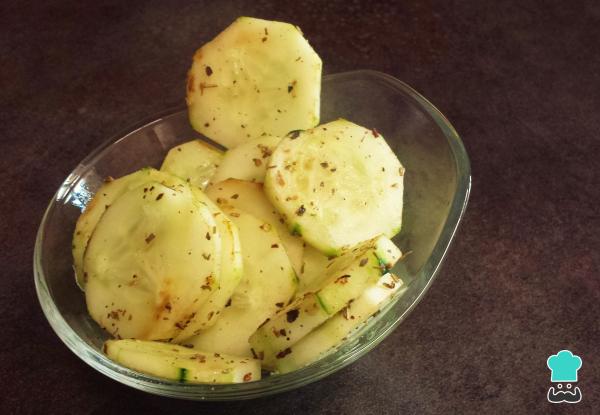
Una vez tengas a mano todos los ingredientes, empezaremos por pelar y cortar el pepino en rodajas. Luego, condimenta con un poco de sal y hierbas provenzales y cocina las rodajas en una sartén caliente hasta que se dore un poco por cada lado.Si tienes dudas sobre cómo hacer esta preparación puedes ver mi receta de pepino a la plancha, ya verás como quedan geniales en el sándwich vegano.